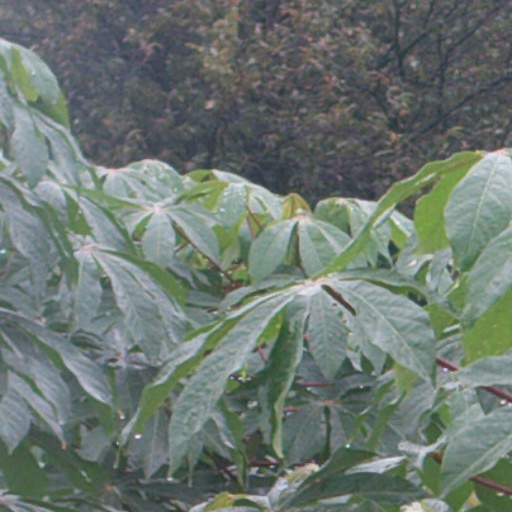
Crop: cassava